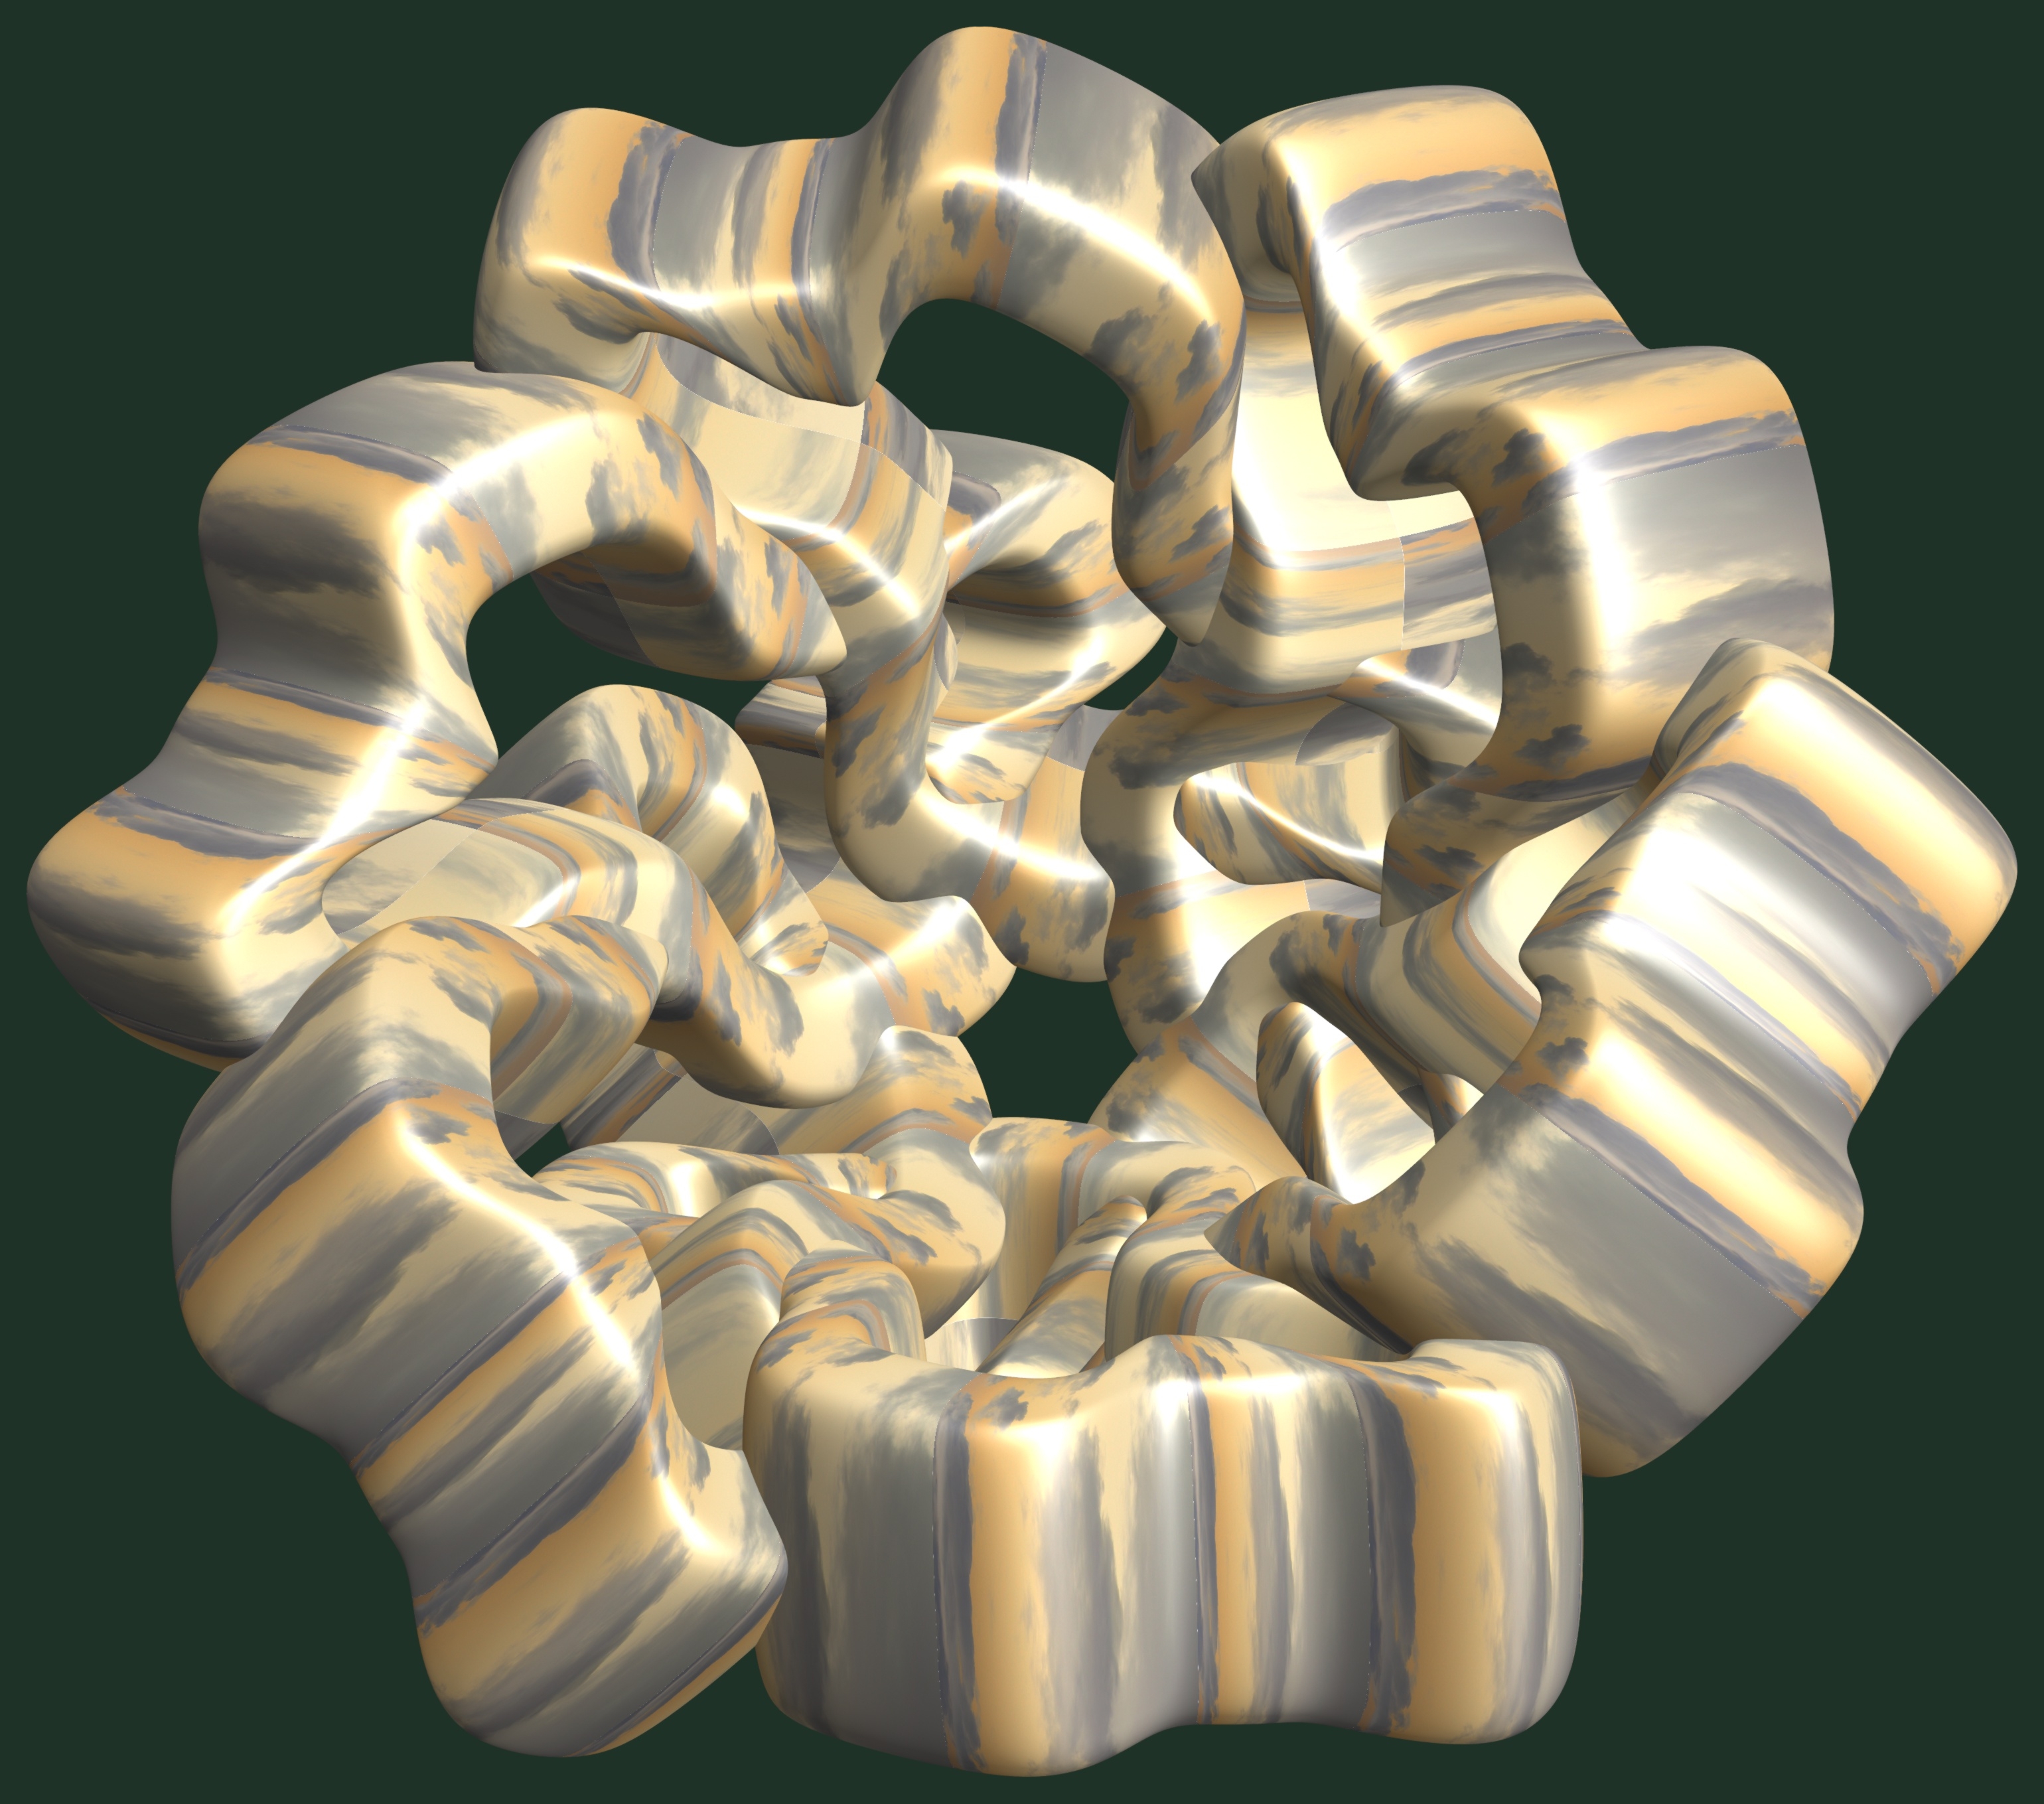
structure, texture, pattern, sculpture, art, design, symmetry, 3d, graphic, organ, torus, mathematica, cg, parametricplot3d, code, program, algorithm, abstruct, mapping